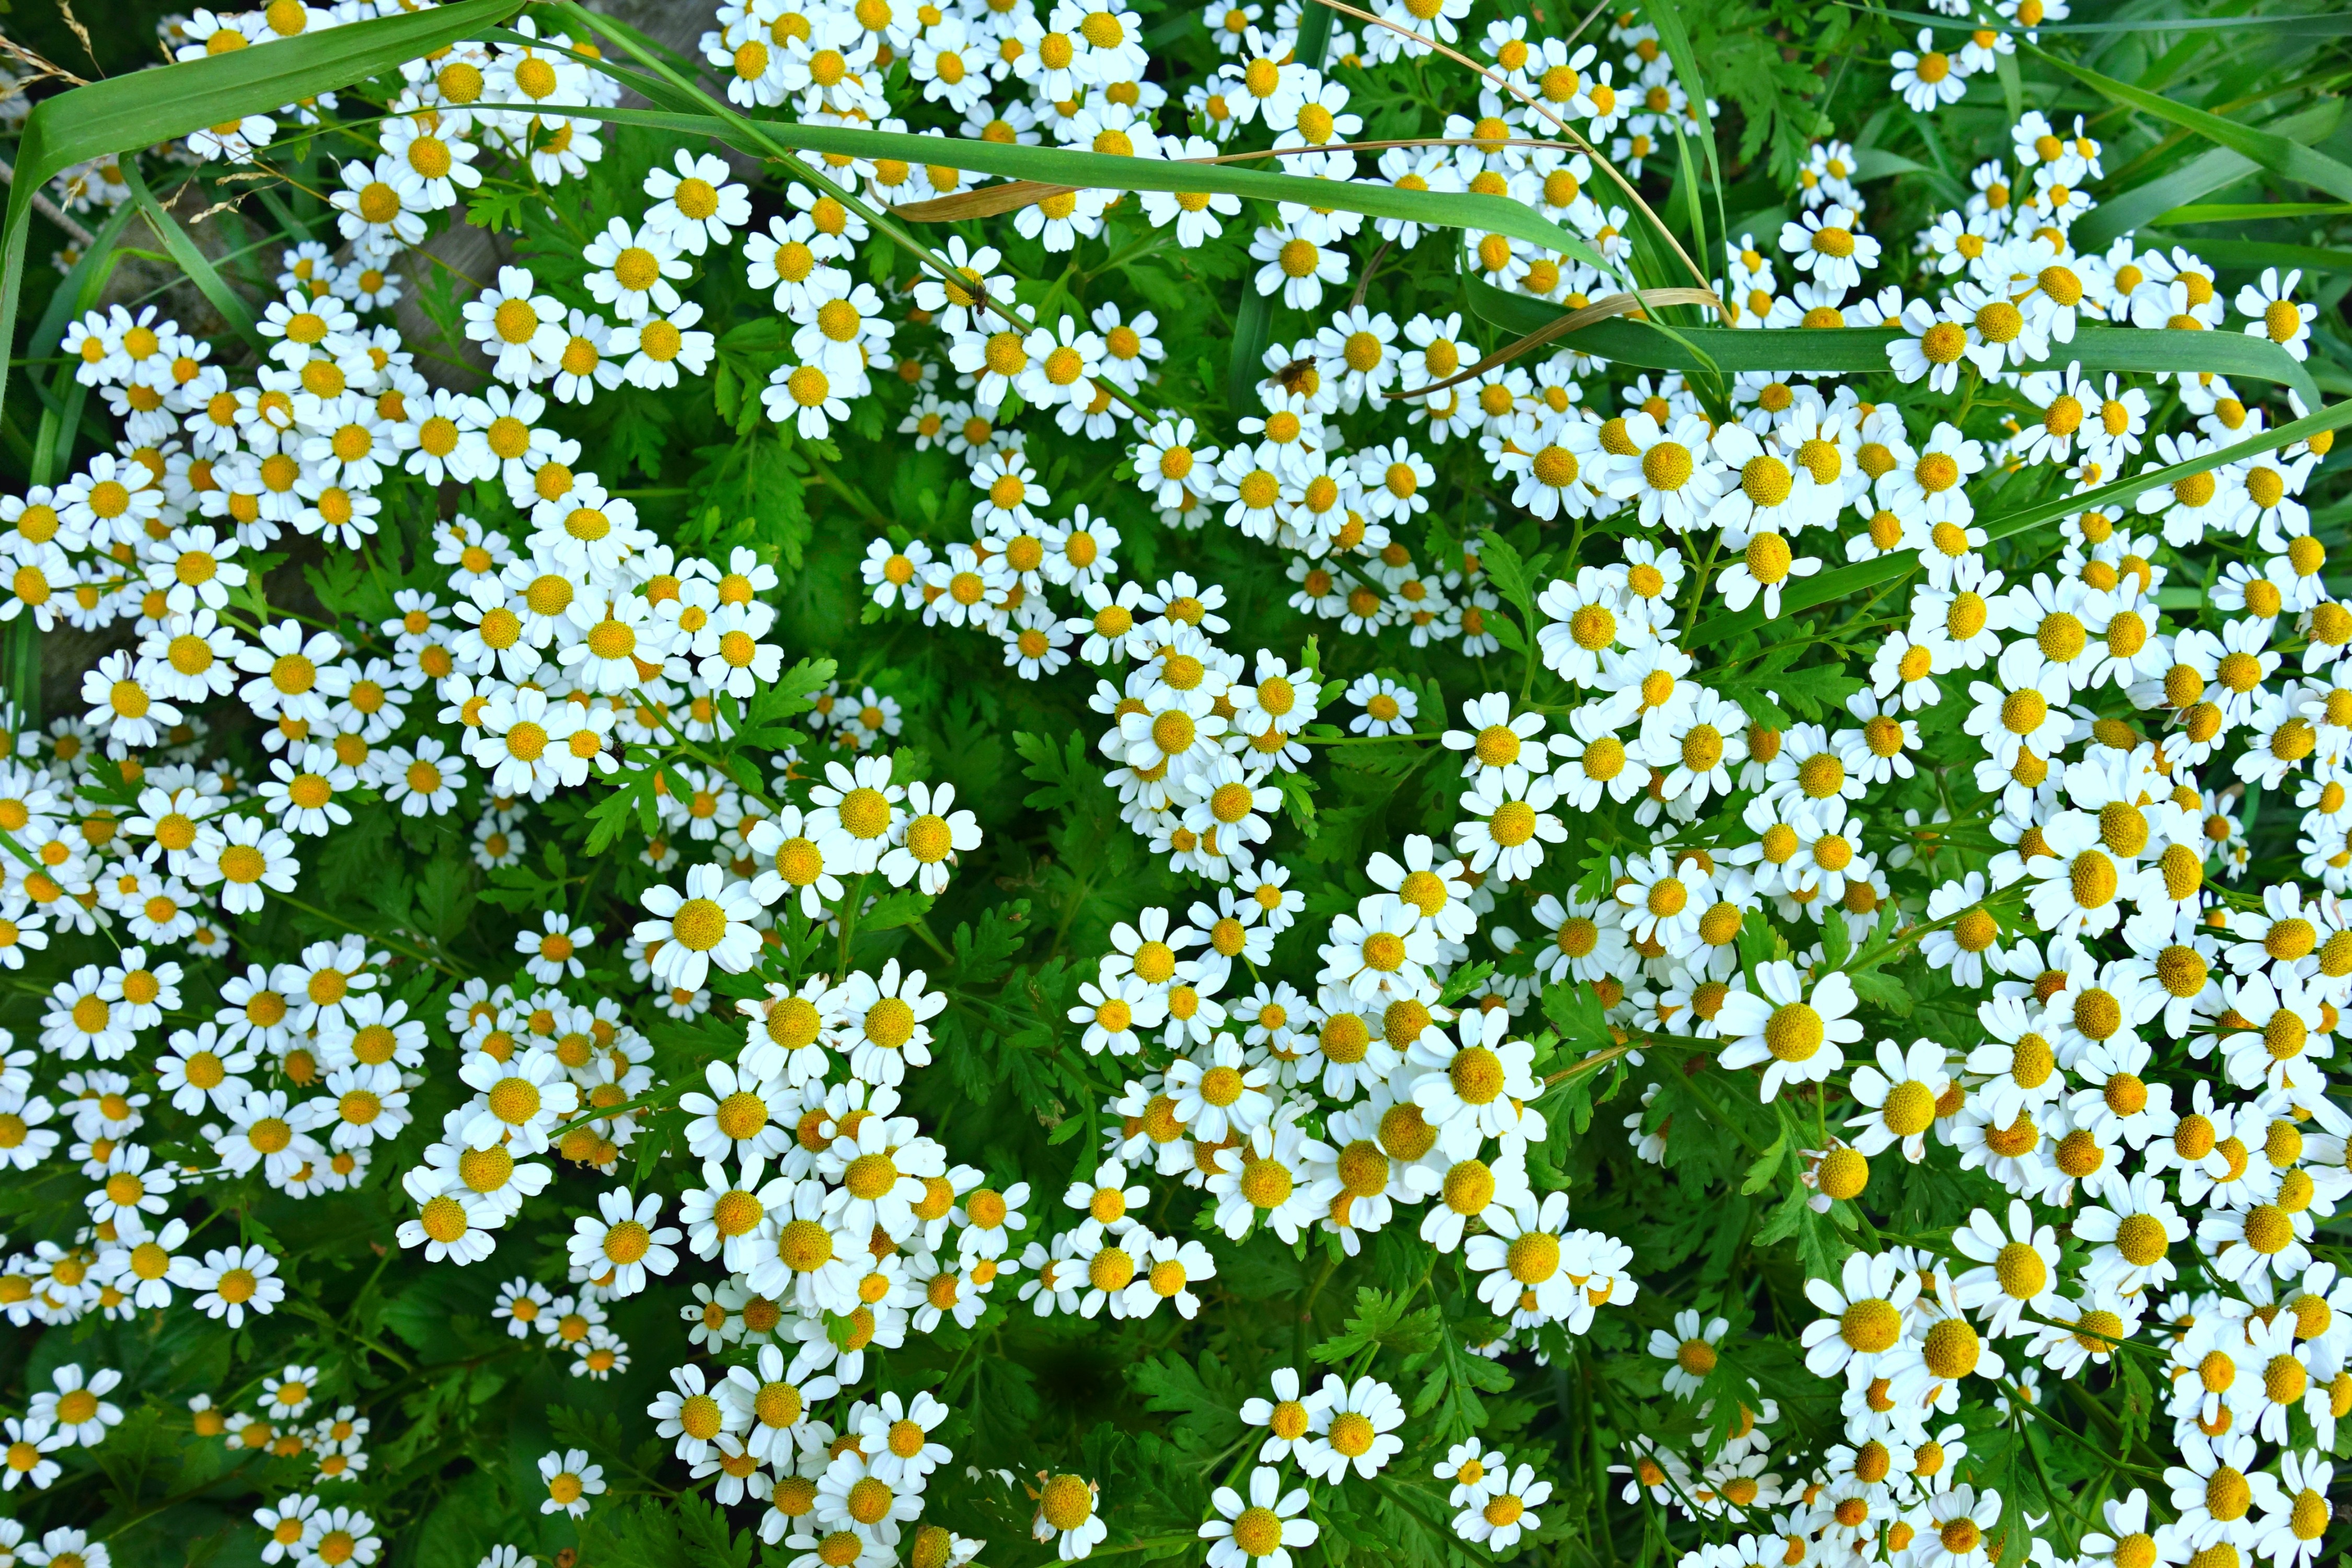
plant, field, meadow, flower, daisy, wild, herb, macro, blooming, wild flower, wildflower, petals, candytuft, yarrow, field of flowers, flowering plant, daisy family, ox eye daisy, field of ox eye daisies, ox eye, annual plant, land plant, chamaemelum nobile, marguerite daisy, tanacetum parthenium, evergreen candytuft, alyssum